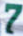
Number: 7